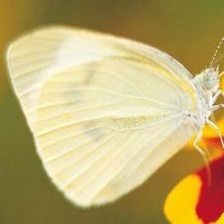
Species: CABBAGE WHITE
Butterfly family (ImageNet category): cabbage_butterfly